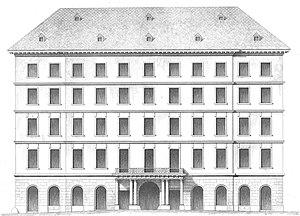
Le palais Sina était un palais de Vienne, dans l'arrondissement d'Innere Stadt, au Hoher Markt 8.